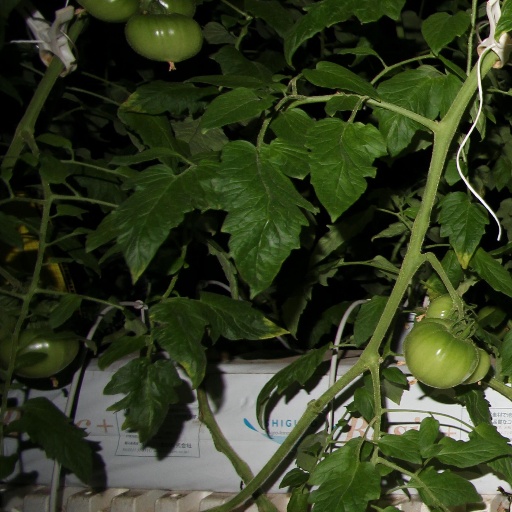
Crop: tomato